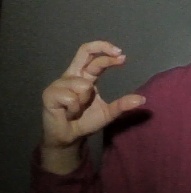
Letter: thal